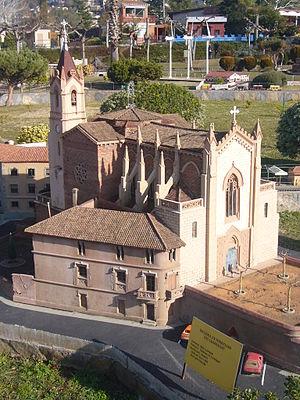
Catalunya en Miniatura est un parc de miniatures ouvert en 1983 à Torrelles de Llobregat, à 17 km de Barcelone. D'une superficie de 60 000 mètres carrés dont 35 000 mètres carrés dédiés aux maquettes, il s'agit d'un des plus grands parcs miniatures. Il présente des modèles réduits de 147 ouvrages de l'architecture calatane et majorcaine, dont les œuvres d'Antoni Gaudí.